Lead off

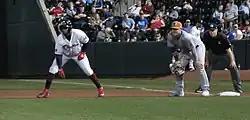
Yandy Díaz of the Columbus Clippers takes a lead off of first base during a 2018 game against the Durham Bulls

In baseball and softball, a lead or lead off is the short distance that a player stands away from their current base.